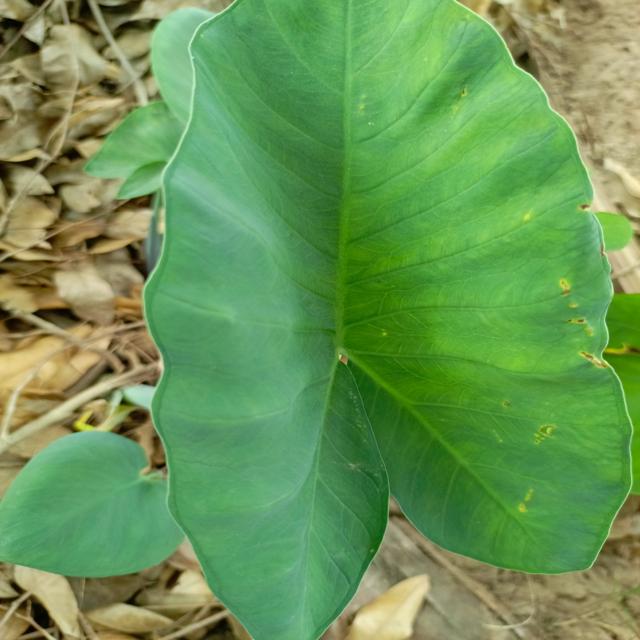
Label: Early_Blight